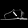
Label: Sandal